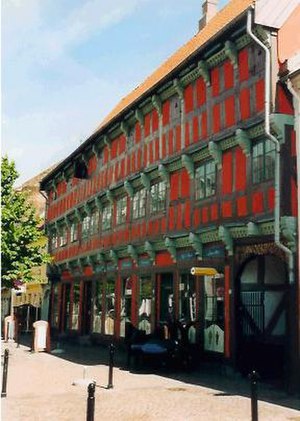
Købstæder i Danmark / Købstædernes alder og historie / Renæssancen (1536-1660) / Krige, kriser og epidemier (1625-1660)
Randers - købstadsbygning fra 1600-tallet
Dansk lavadelsmand og senere nationalhelt Niels Ebbesens hus i Randers
Købstæder i Danmark var indtil kommunalreformen i 1970 bebyggelser med særlige privilegier, typisk opnået ved kongelig indvirken. Disse privilegier indbefattede som regel: